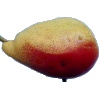
Label: Pear 2